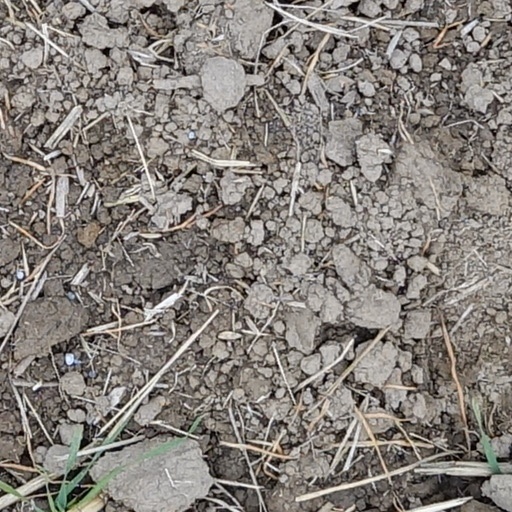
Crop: wheat